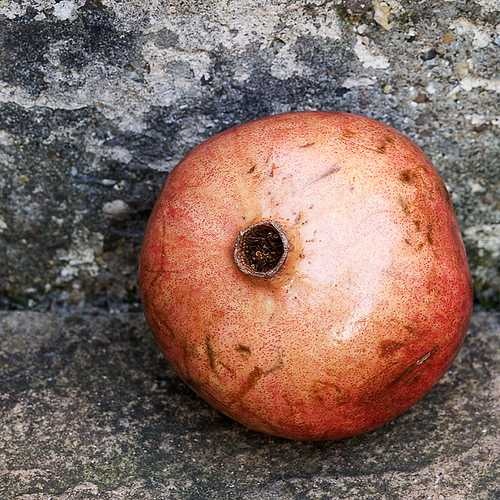
Label: Pomegranate